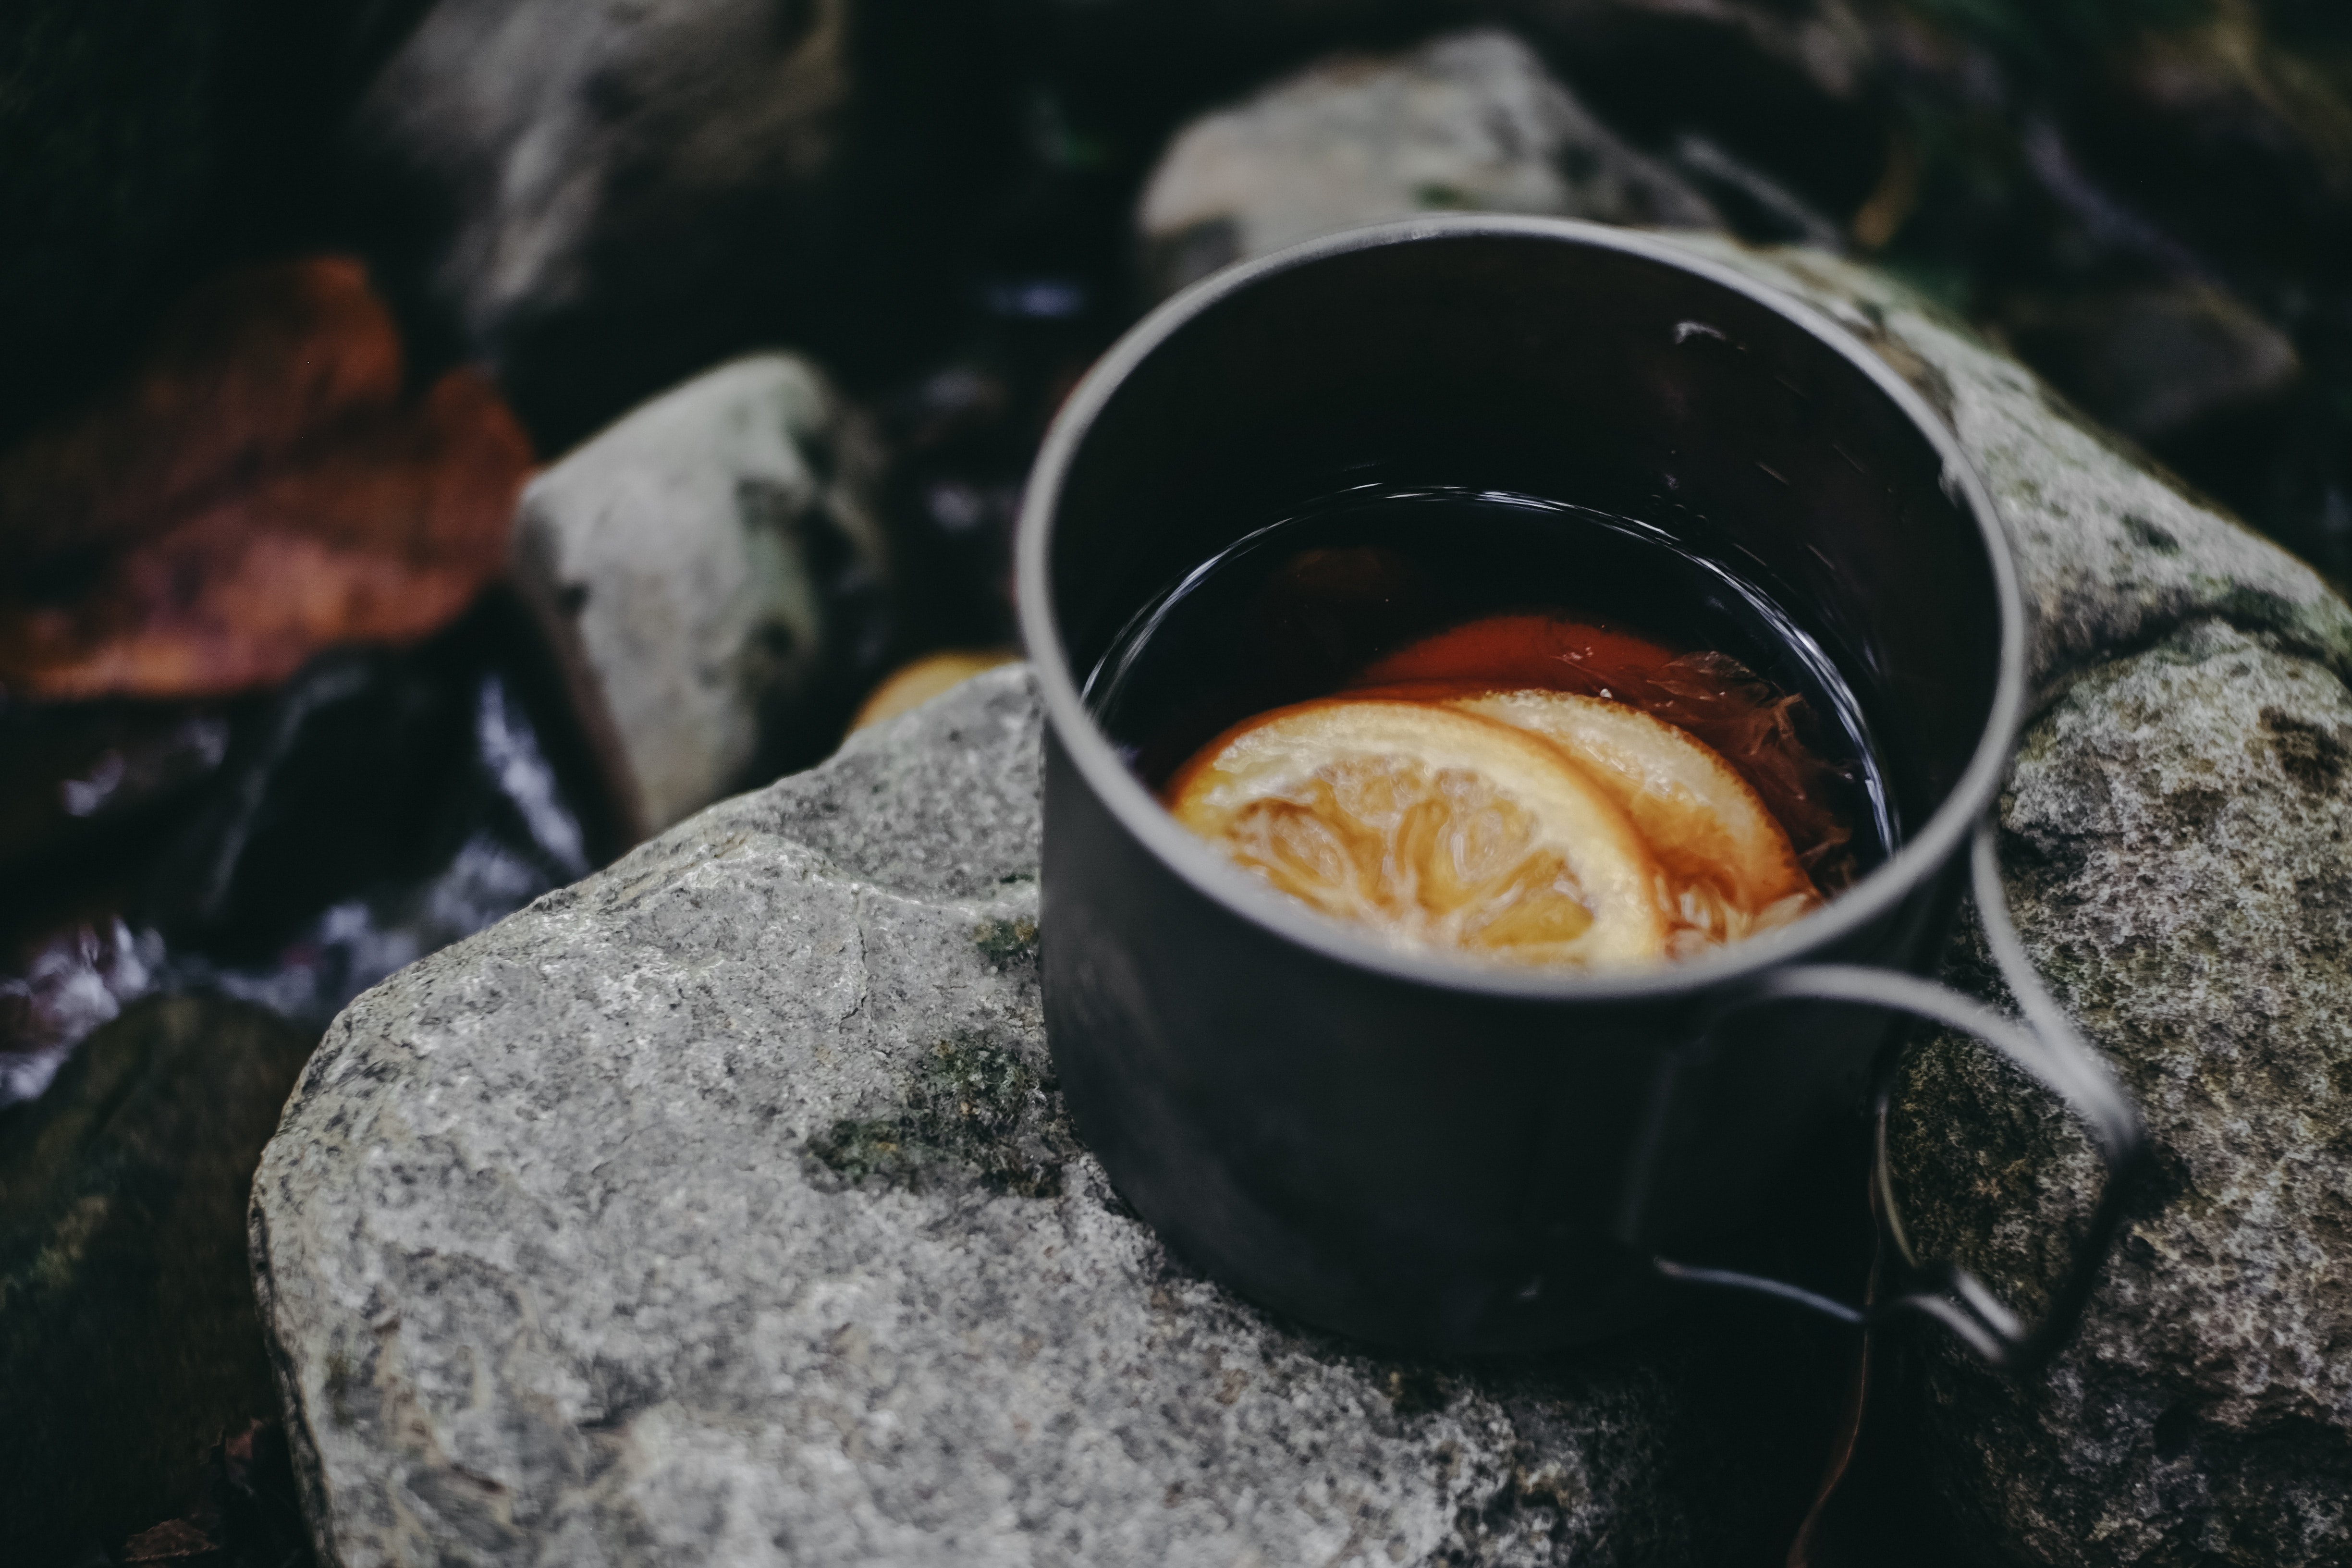
cup, coffee, drink